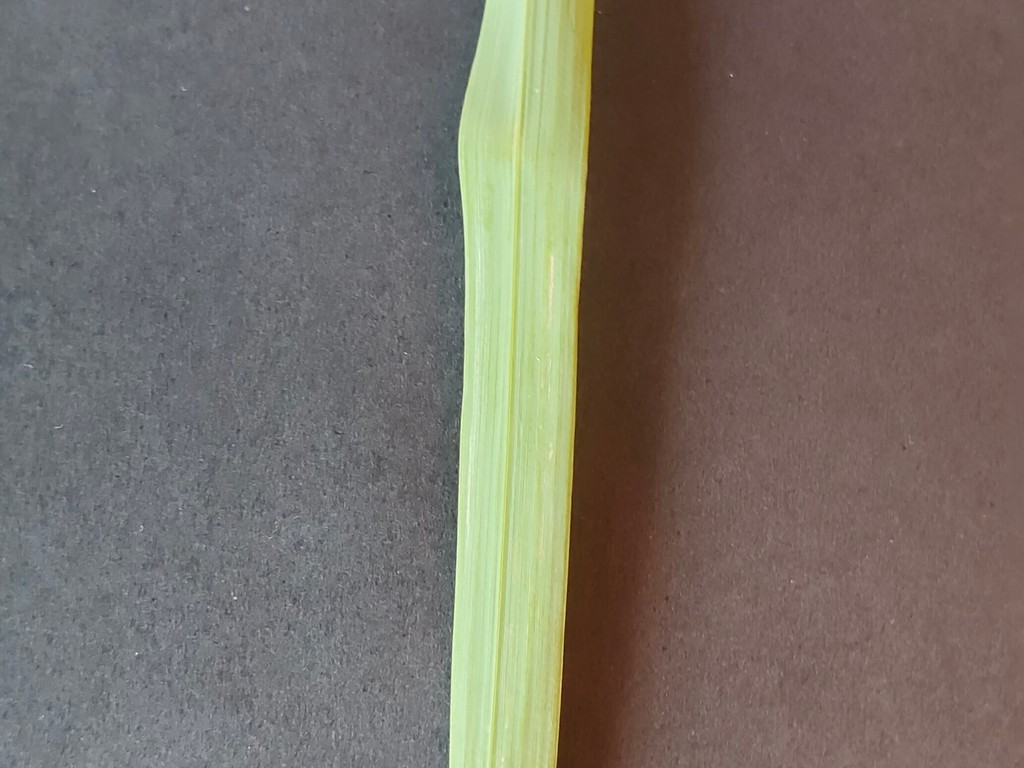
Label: Healthy